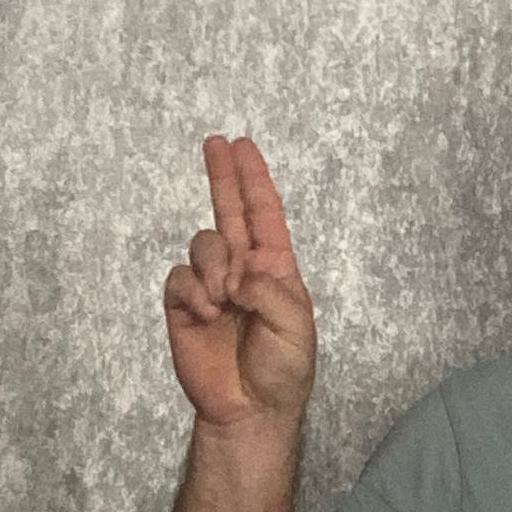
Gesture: two_up